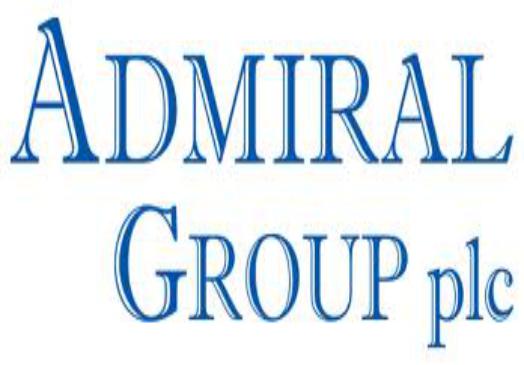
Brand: Admiral
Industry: Clothes